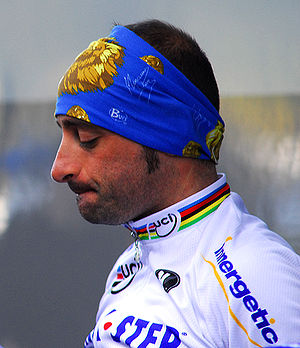
Paolo Bettini
Paolo Bettini, øgenavn Il Grillo, var en italiensk professionel cykelrytter, som kører på landevej, hvor han blandt andet blev verdensmester i linjeløb, 2006 i Salzburg, Østrig. I 2008 valgte han at indstille karierren, da han ikke kunne få forlænget sin kontrakt med Quick Step.